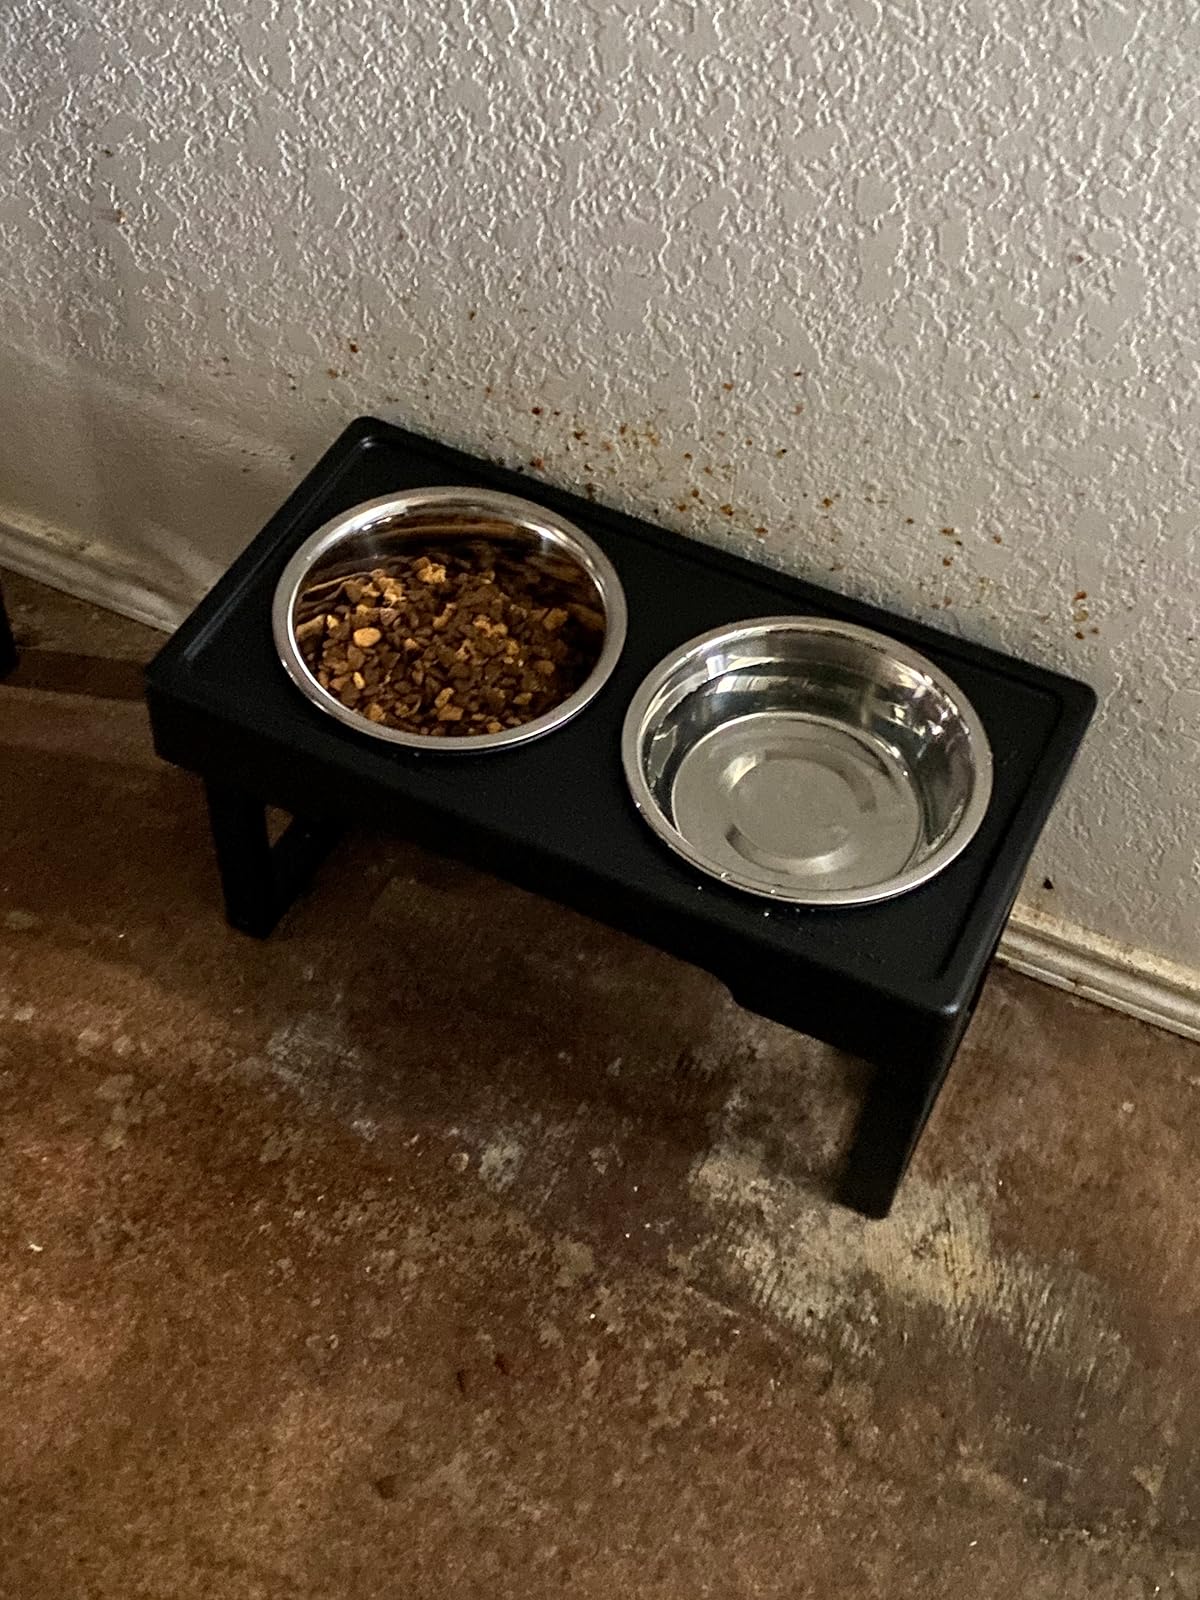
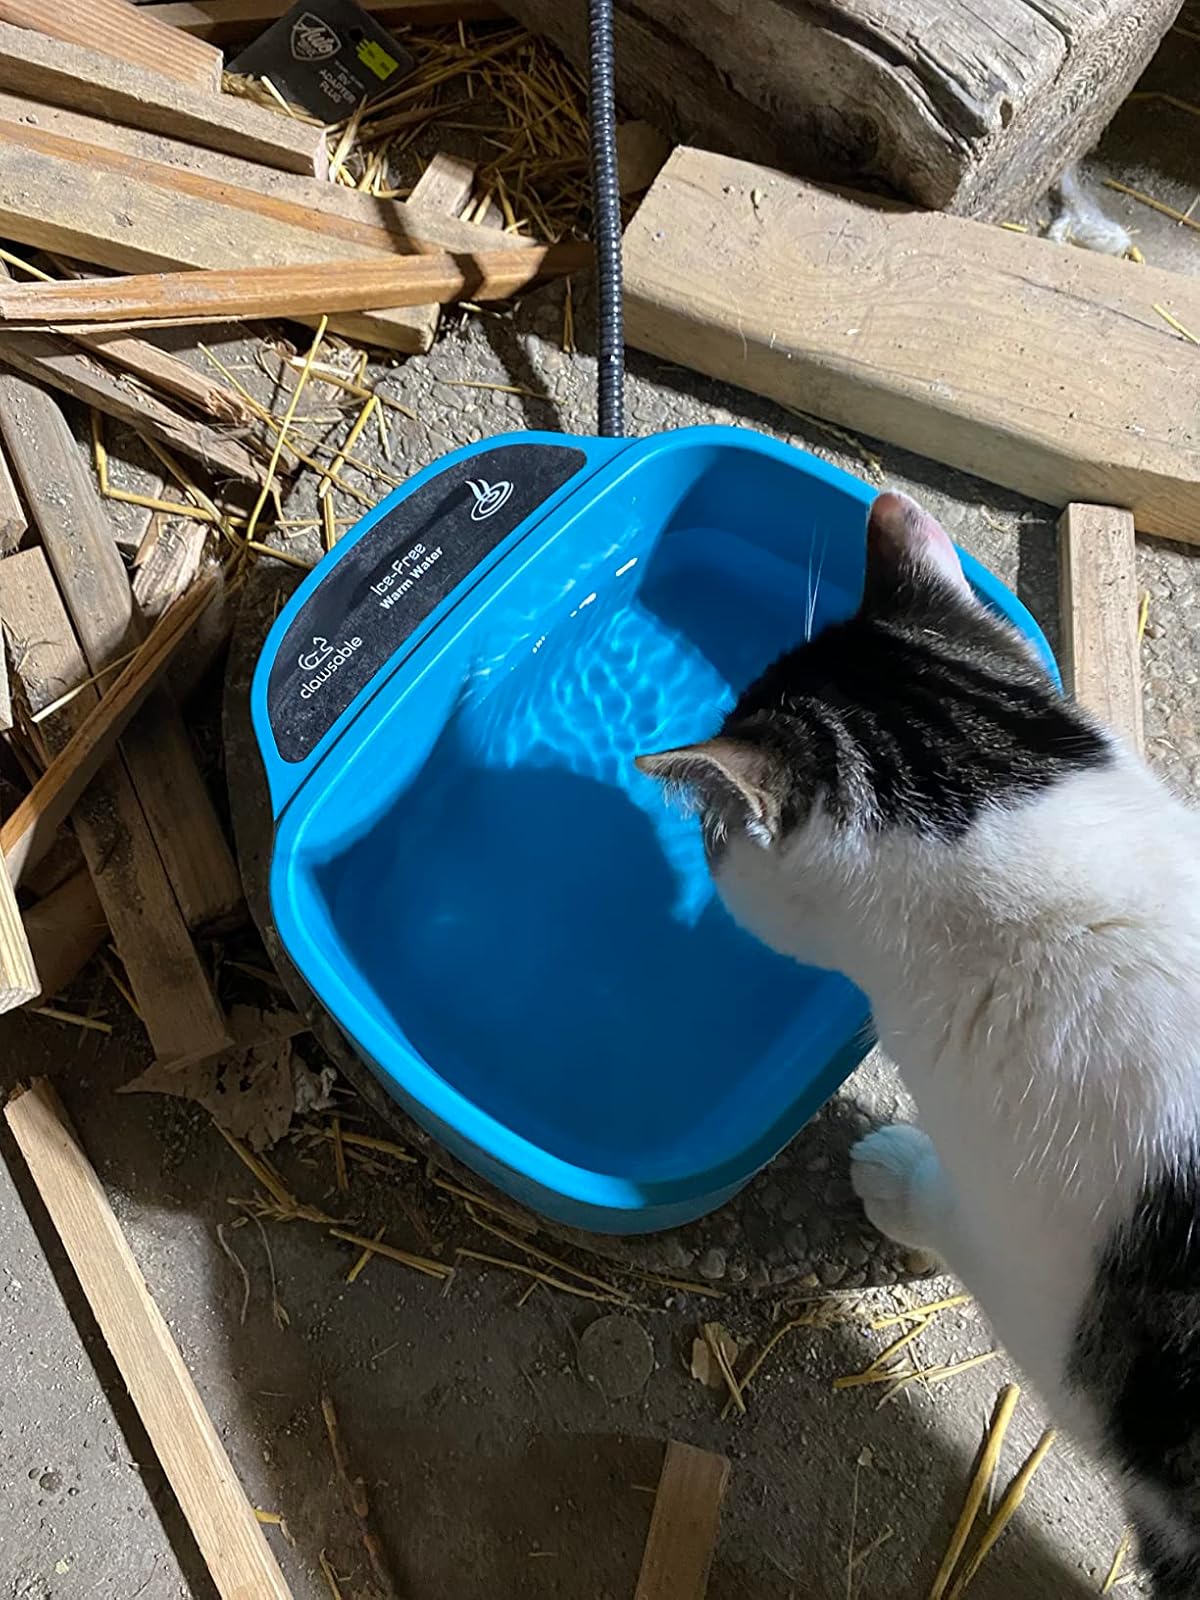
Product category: items_bowl
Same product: no